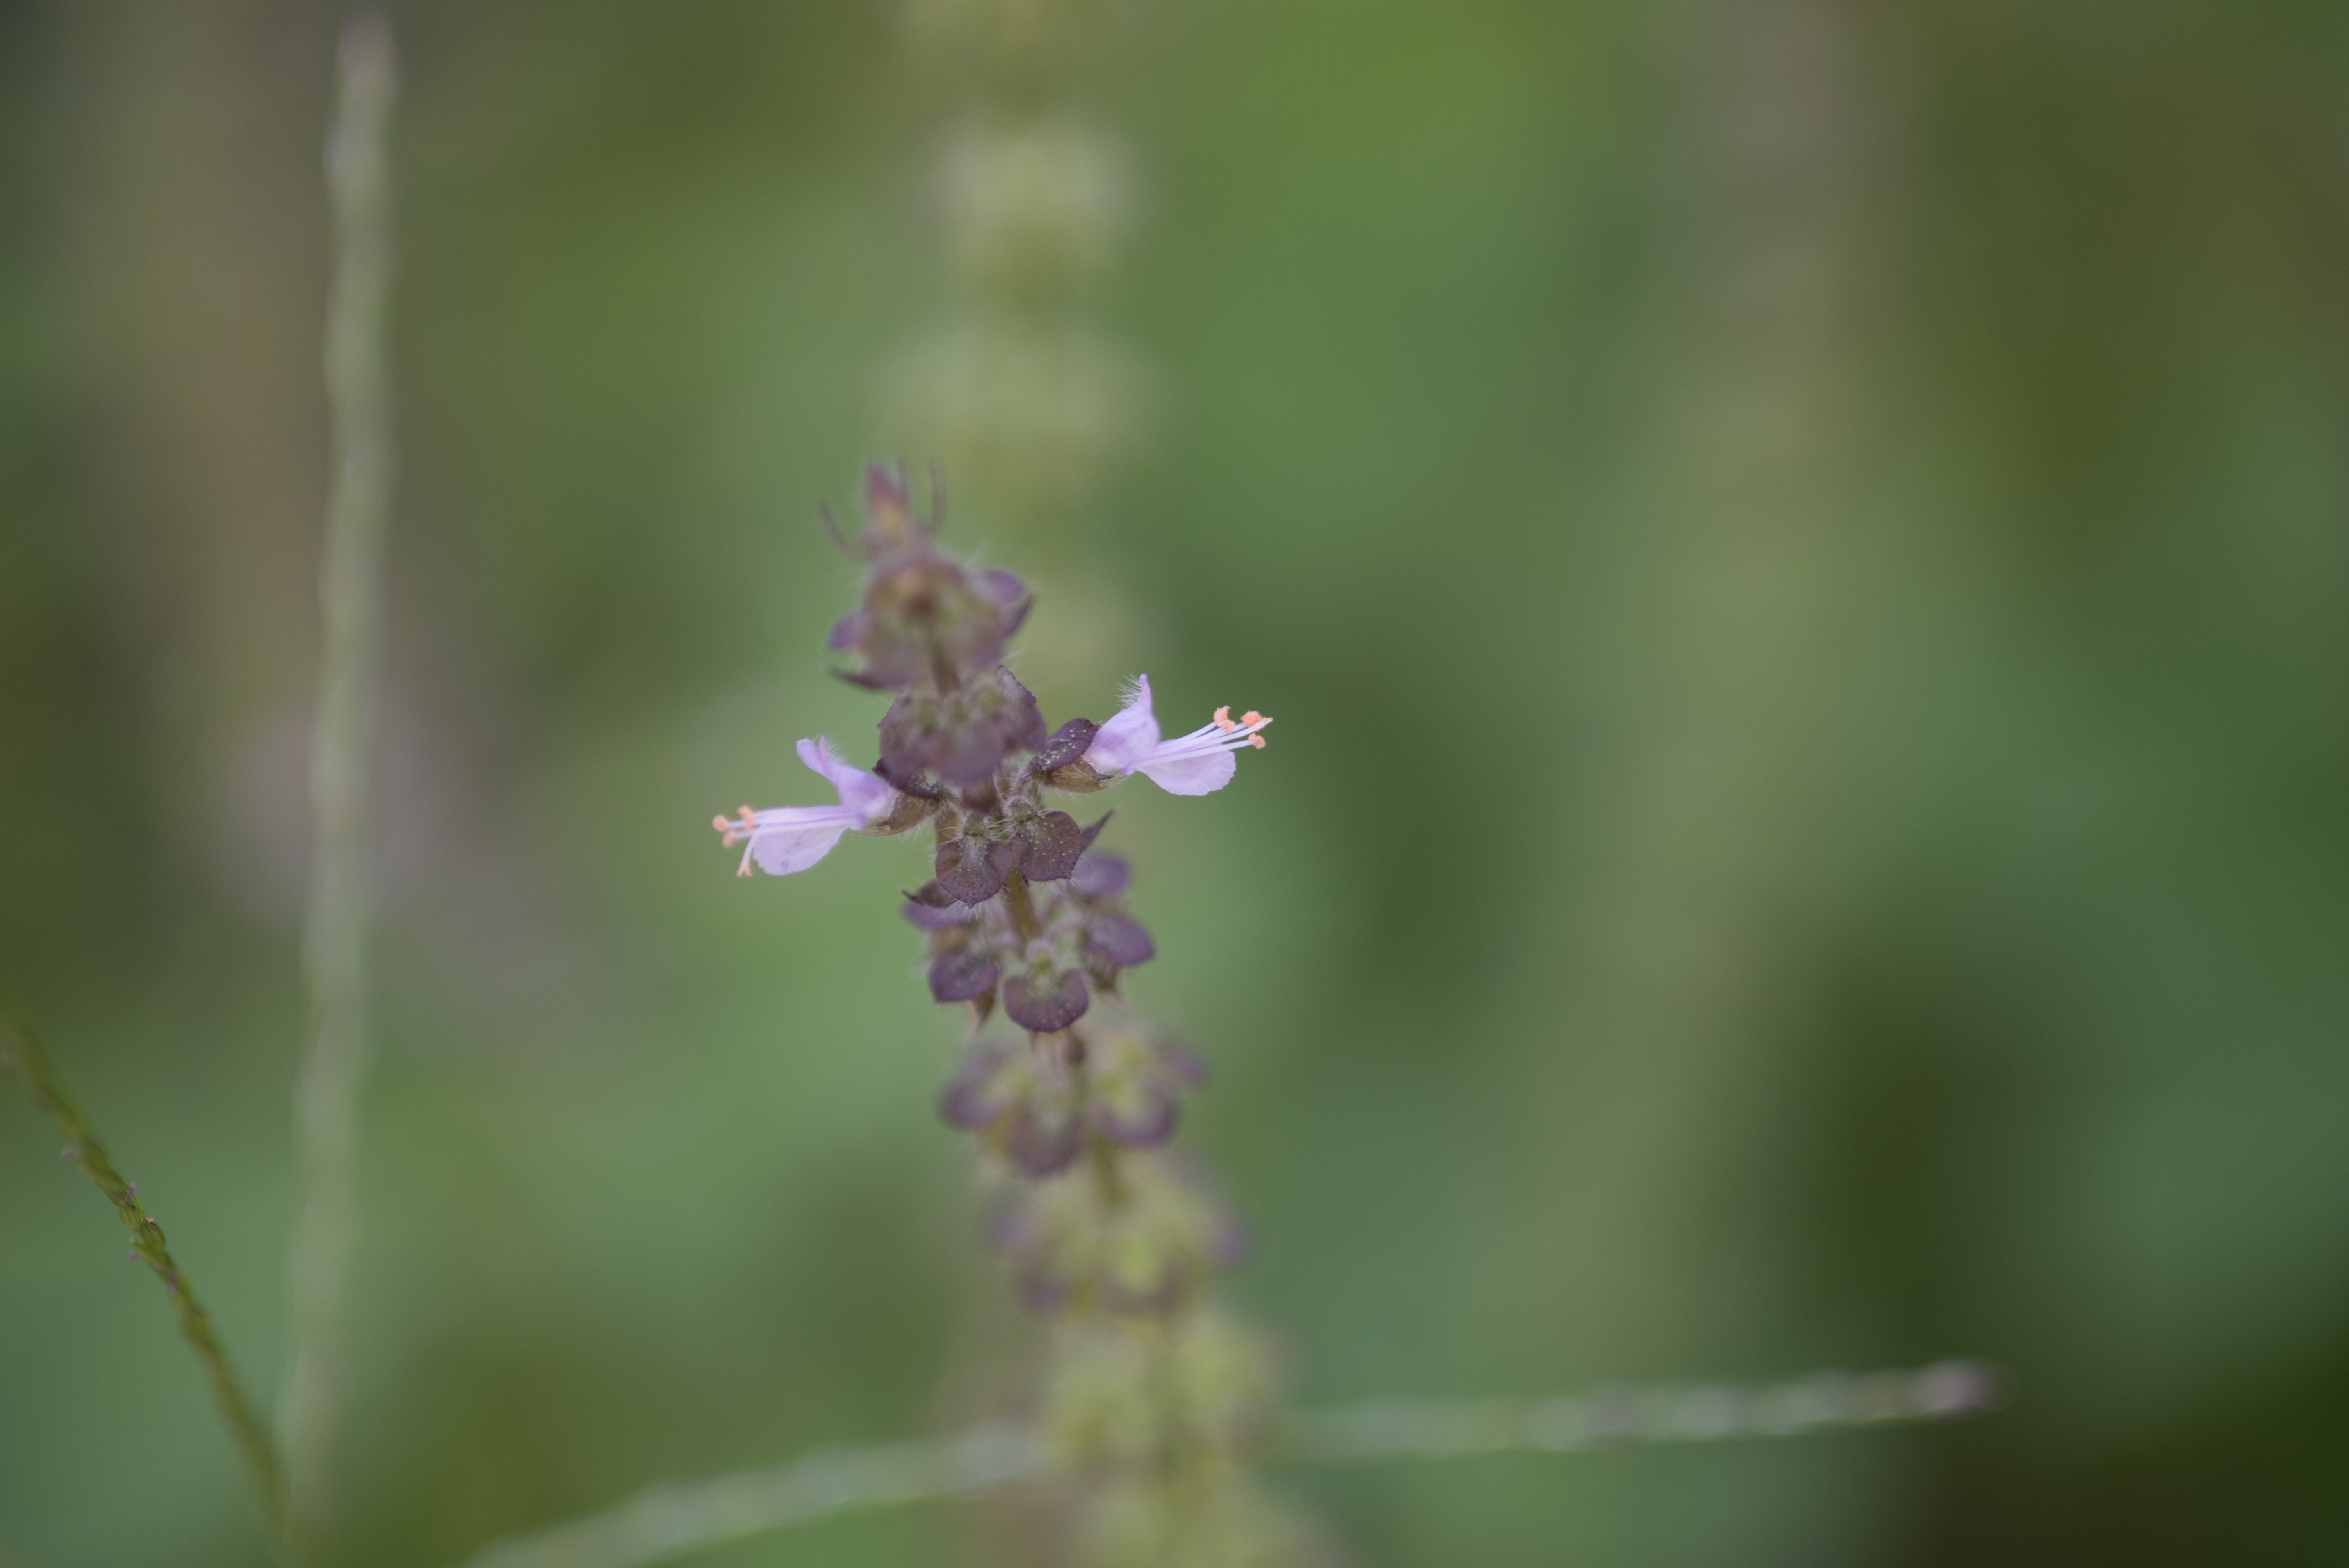
nature, blossom, plant, photography, leaf, flower, green, herb, botany, flora, wildflower, close up, macro photography, flowering plant, grass family, plant stem, land plant